Nouvelle-Aquitaine

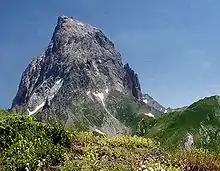
Pic du Midi d'Ossau

The extreme southern region of Nouvelle-Aquitaine is characterized by the presence of the Pyrenees. The western part, known as the mountains of Labourd, consists mostly of high green hills. Further east, the highest point in the French Basque Country is Pic d'Orhy, which reaches 2,017 meters. The Pau region is notable for its more rugged, mineral landscapes, featuring high peaks often exceeding 2,000 meters. The highest point in the region, , stands at 2,974 meters. Other significant Pyrenean peaks in the region include Pic du Midi d'Ossau (2,884 m), (2,824 m), Pic de Ger (2,613 m) near the winter resort Gourette, Pic d'Anie (2,504 m), (2,472 m), (2,377 m), (2,147 m), and (2,044 m).